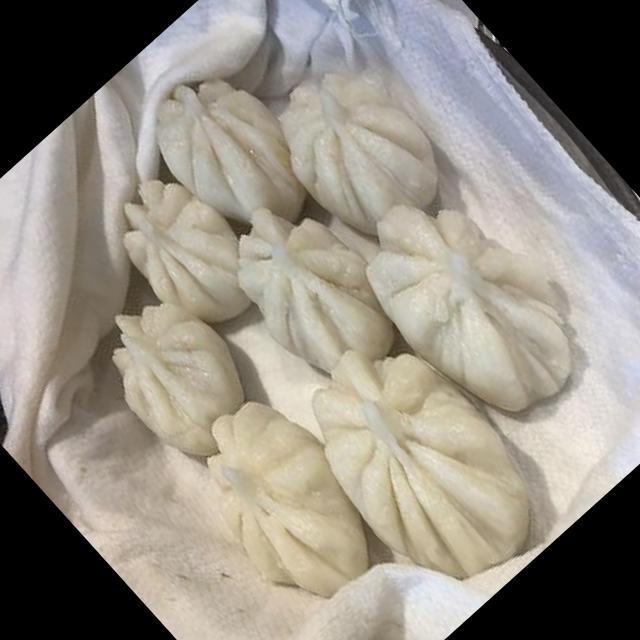
Dish: modak